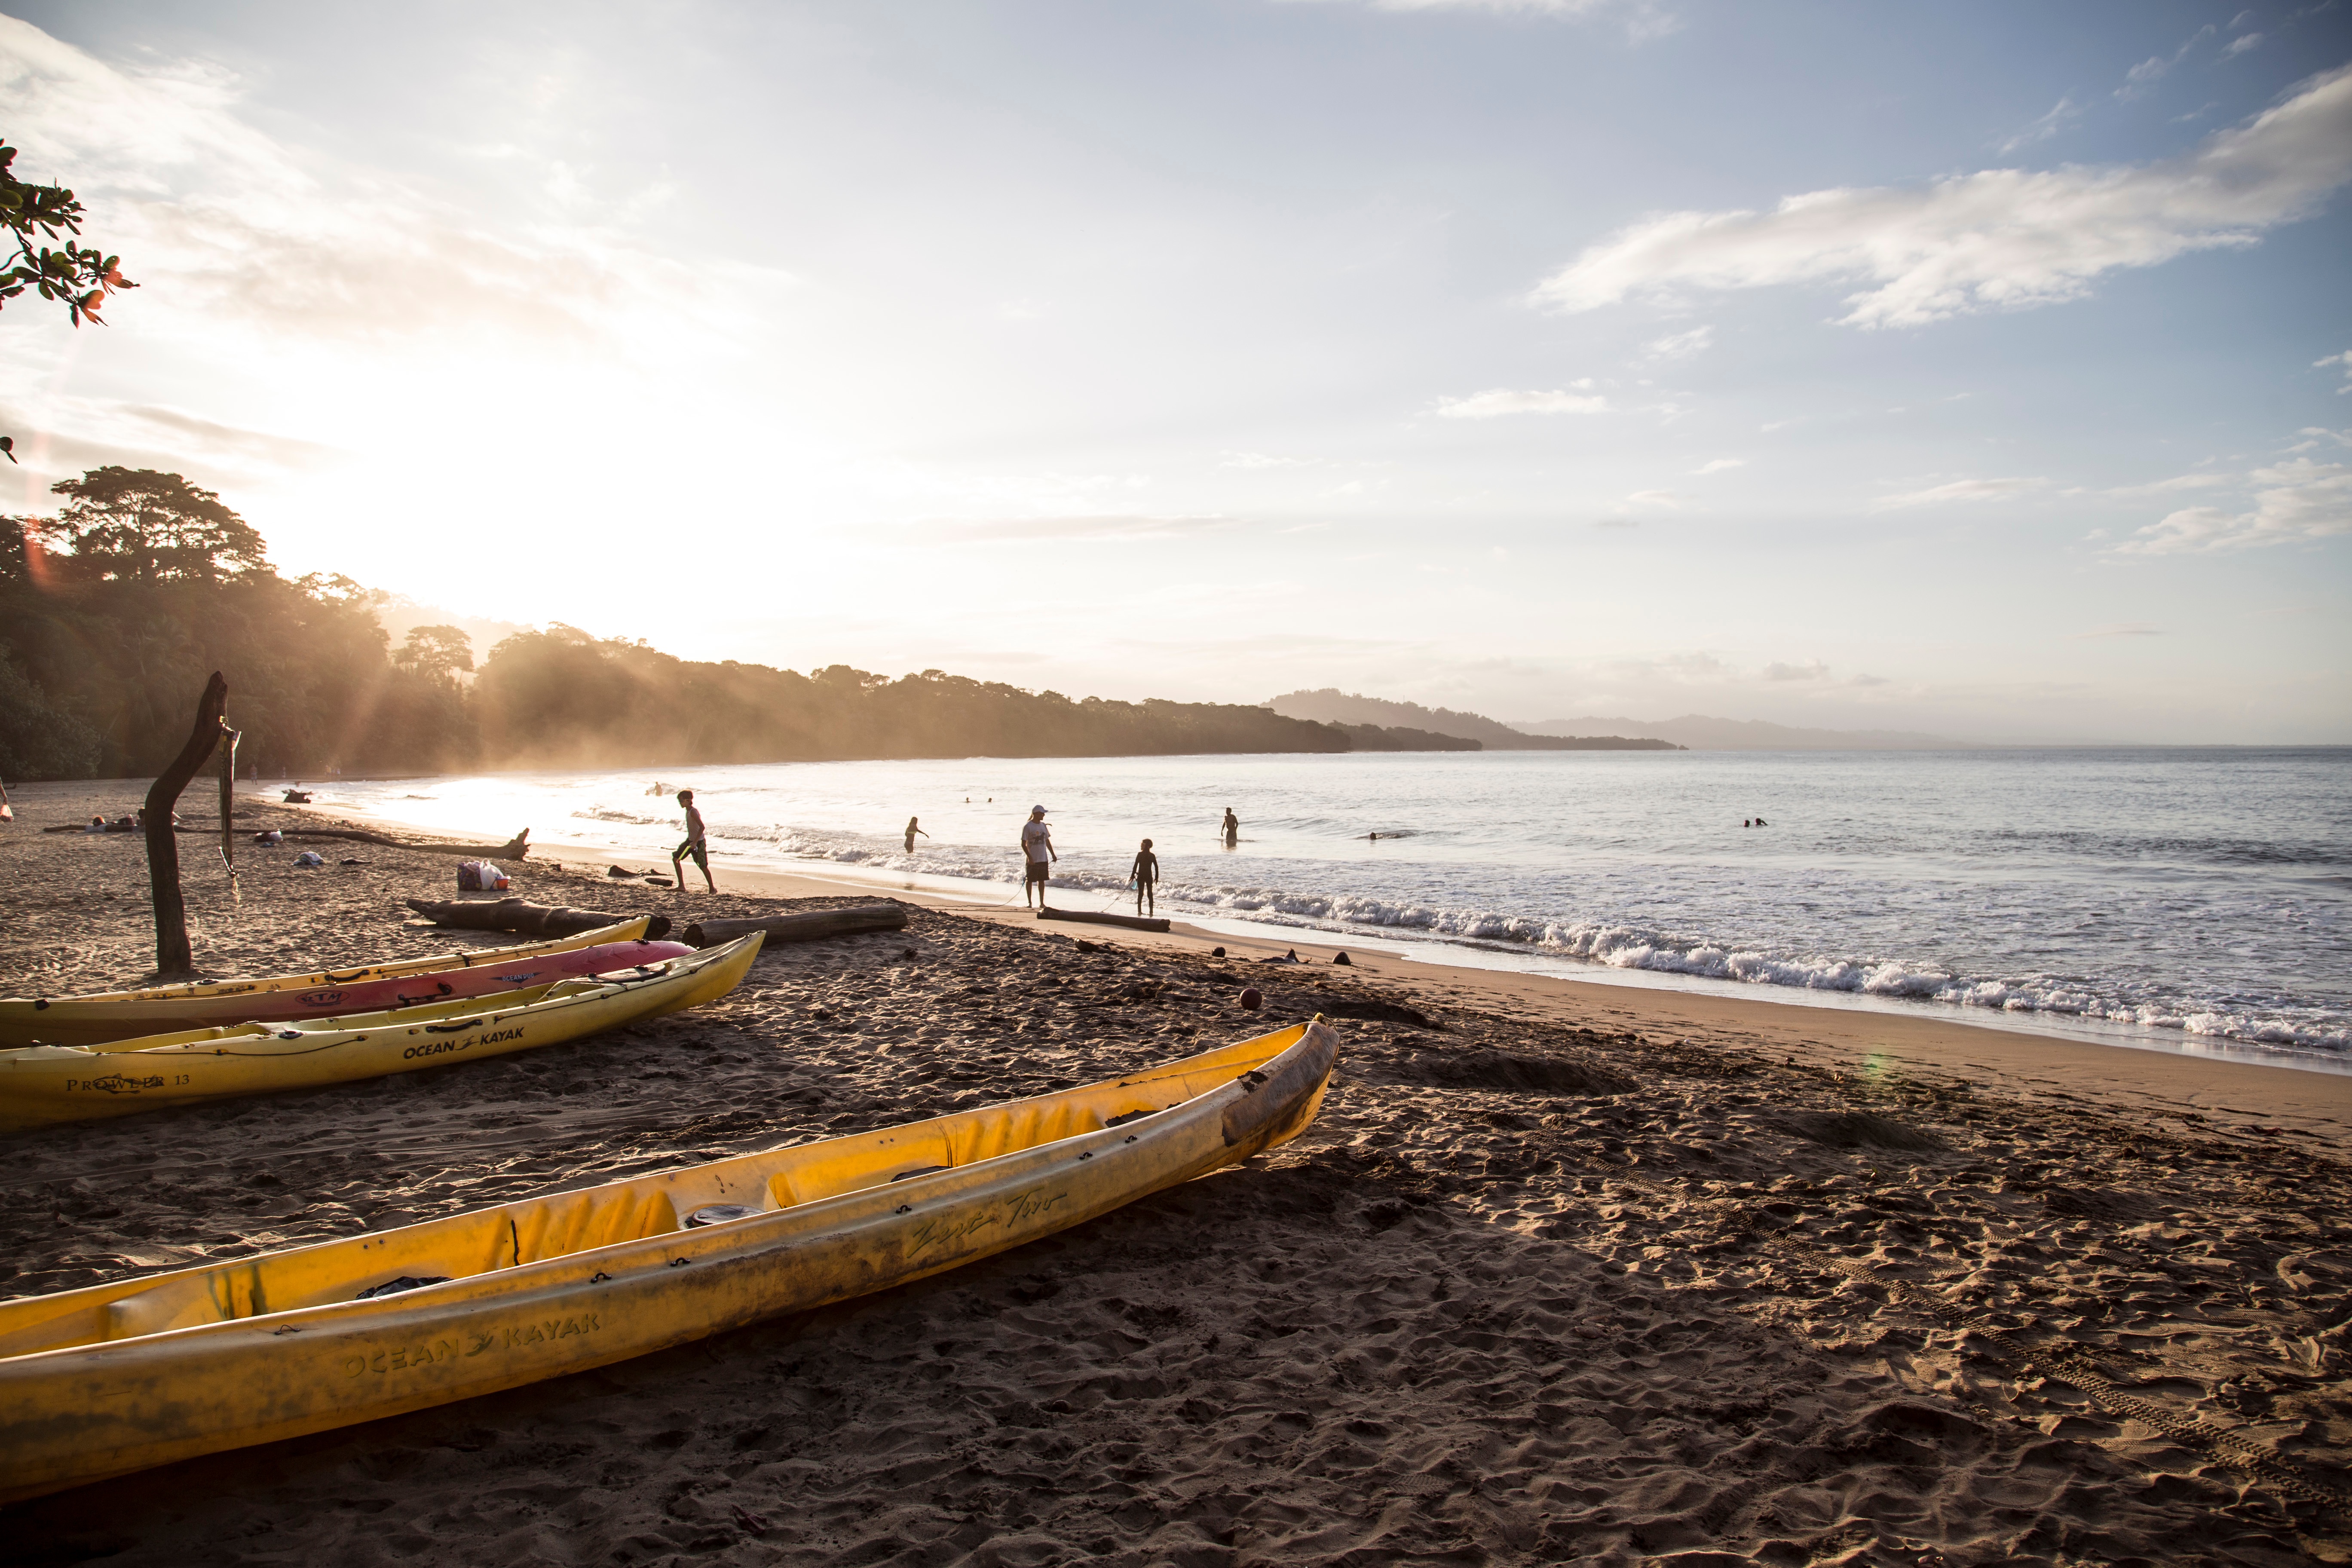
beach, sea, coast, water, sand, ocean, horizon, sunset, boat, sunlight, morning, shore, wave, dusk, evening, vehicle, bay, body of water